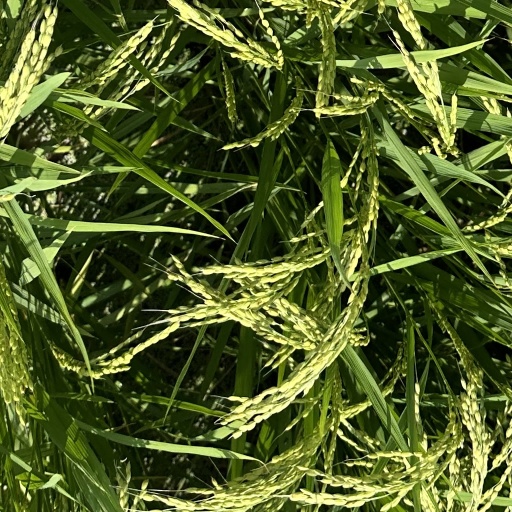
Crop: rice